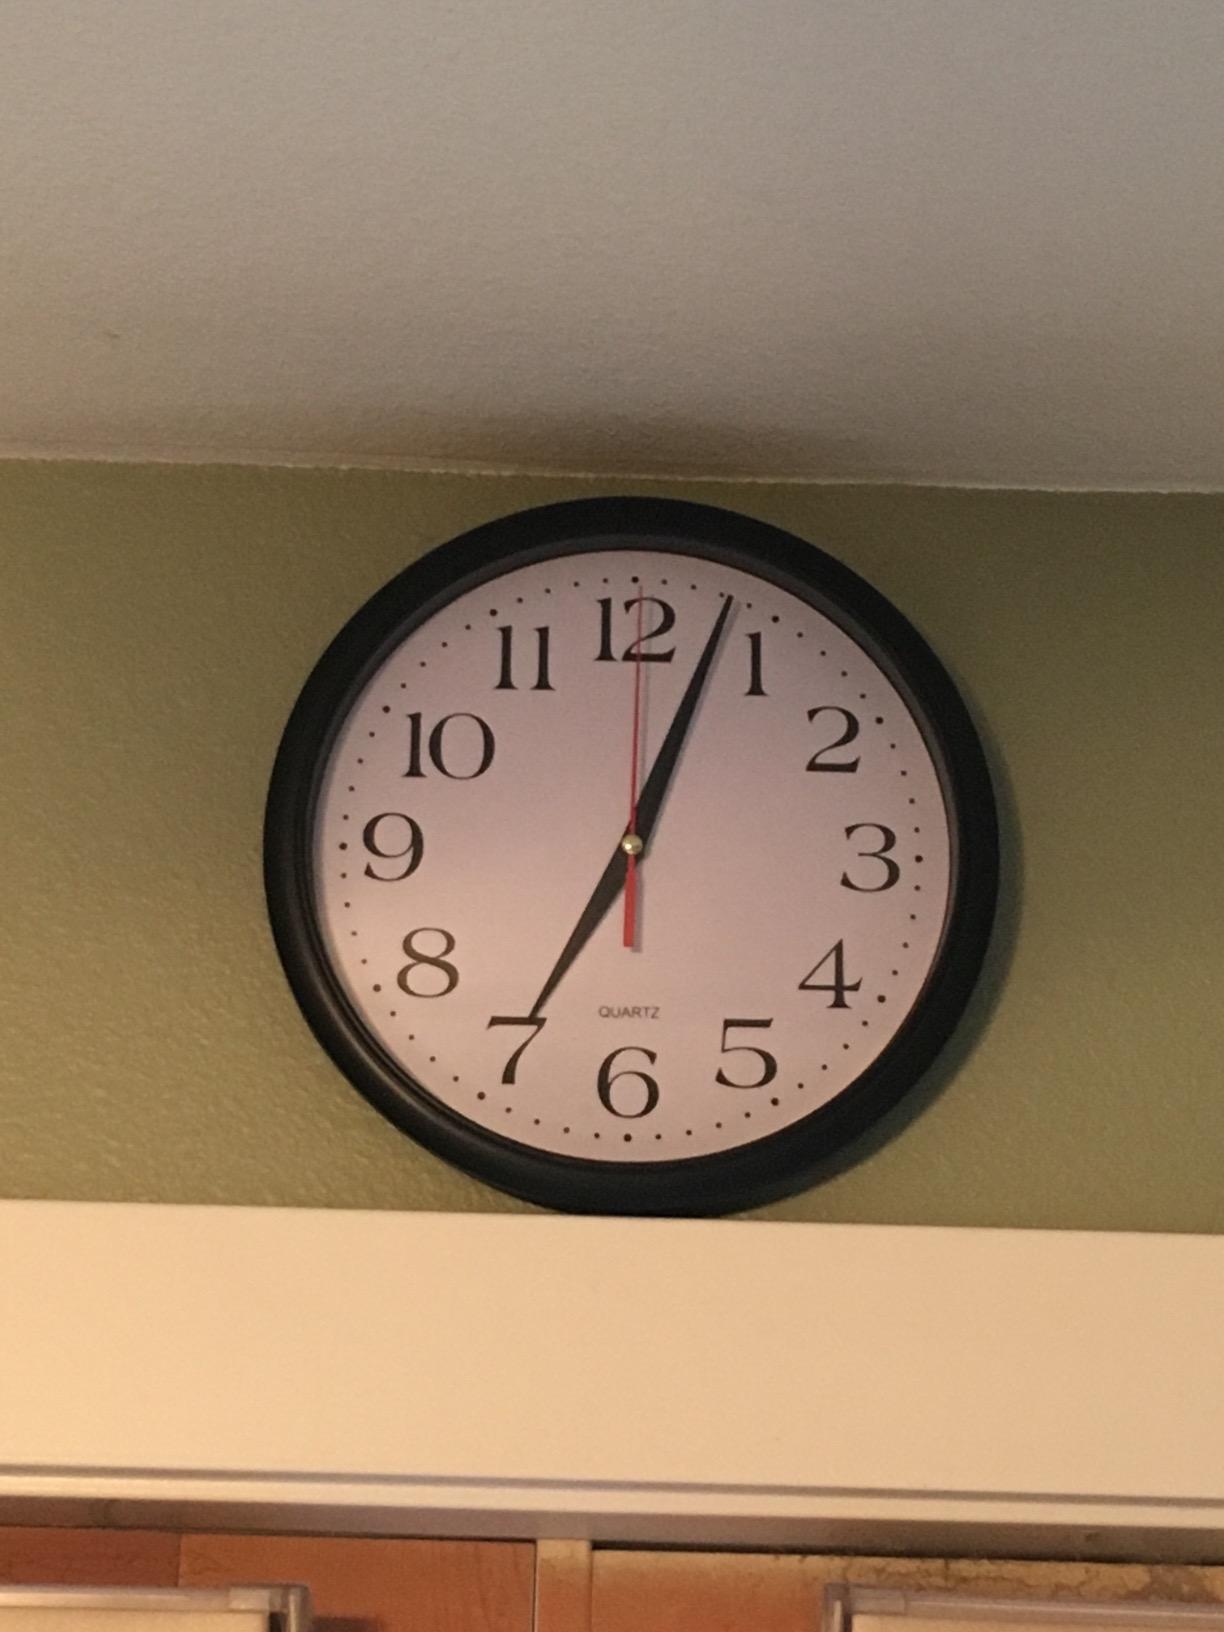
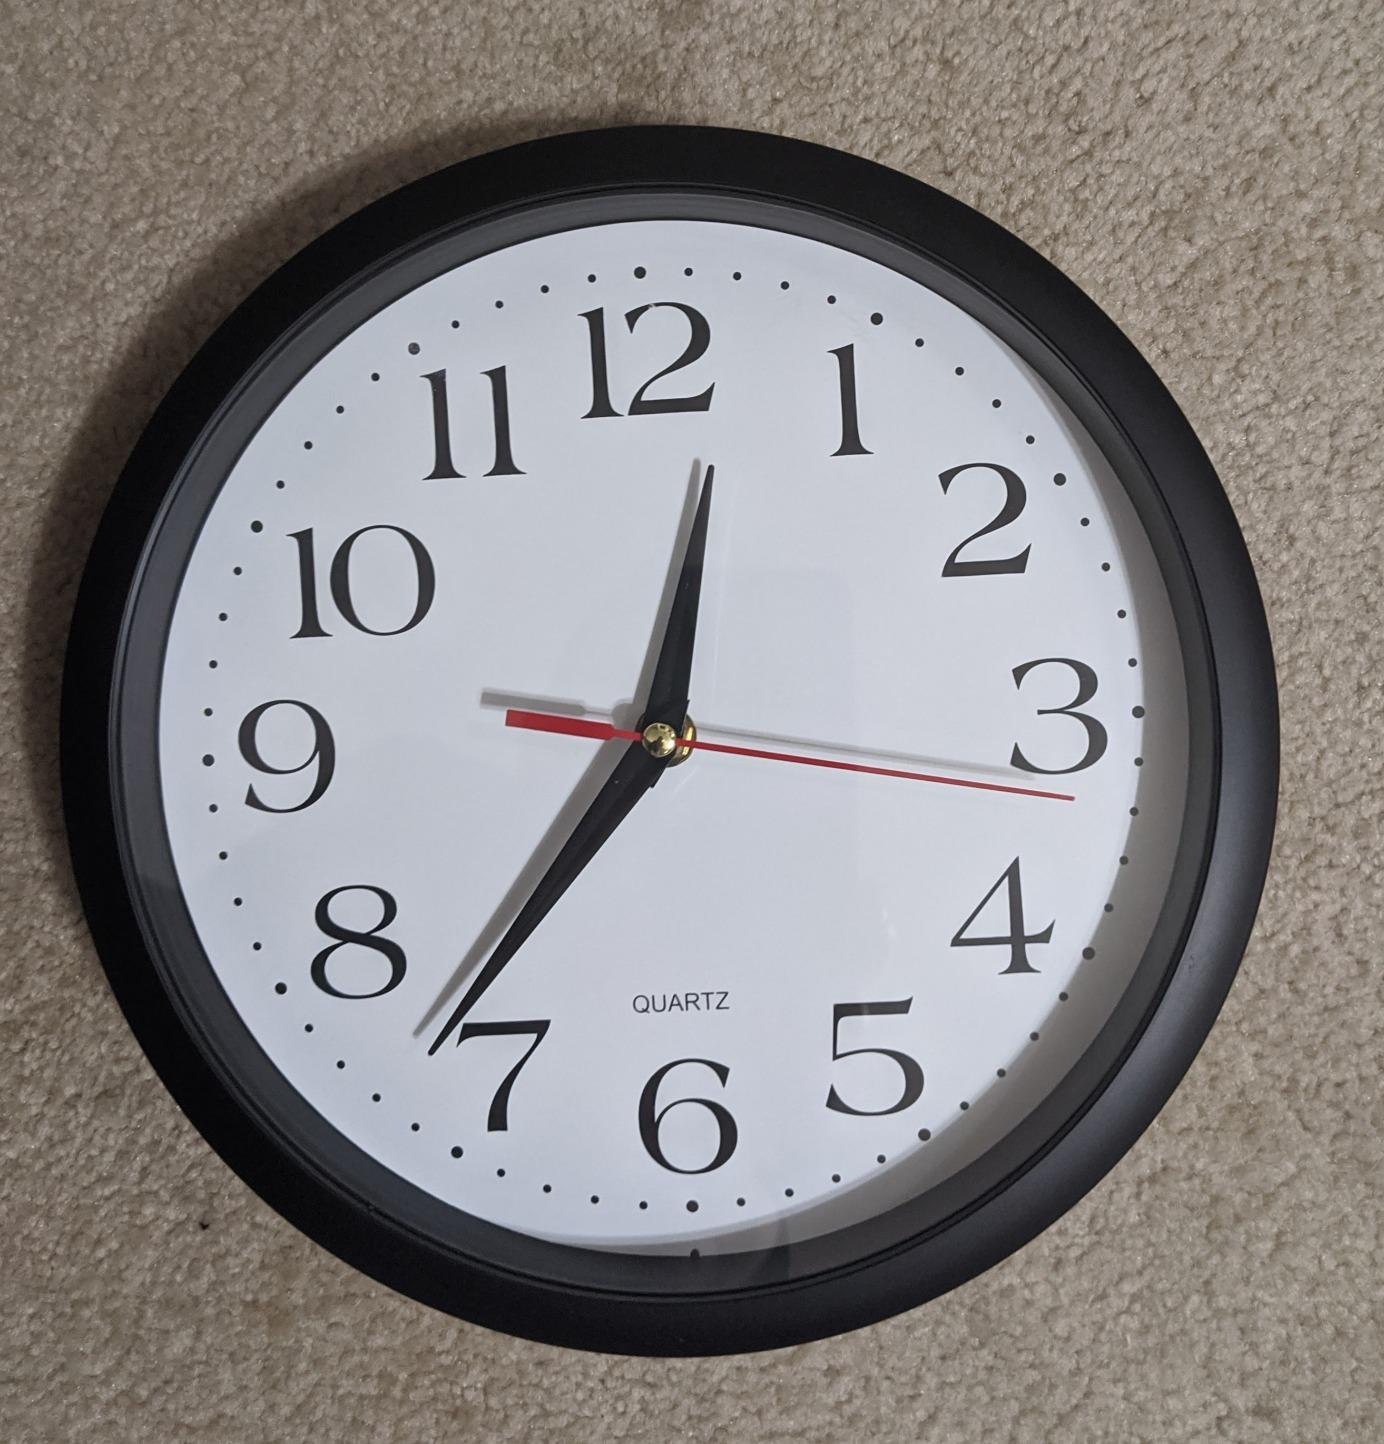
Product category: clock
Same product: yes